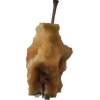
Label: apples